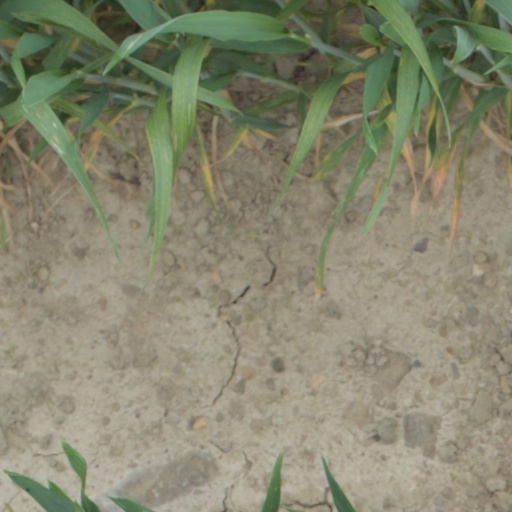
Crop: wheat